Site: brandenburg
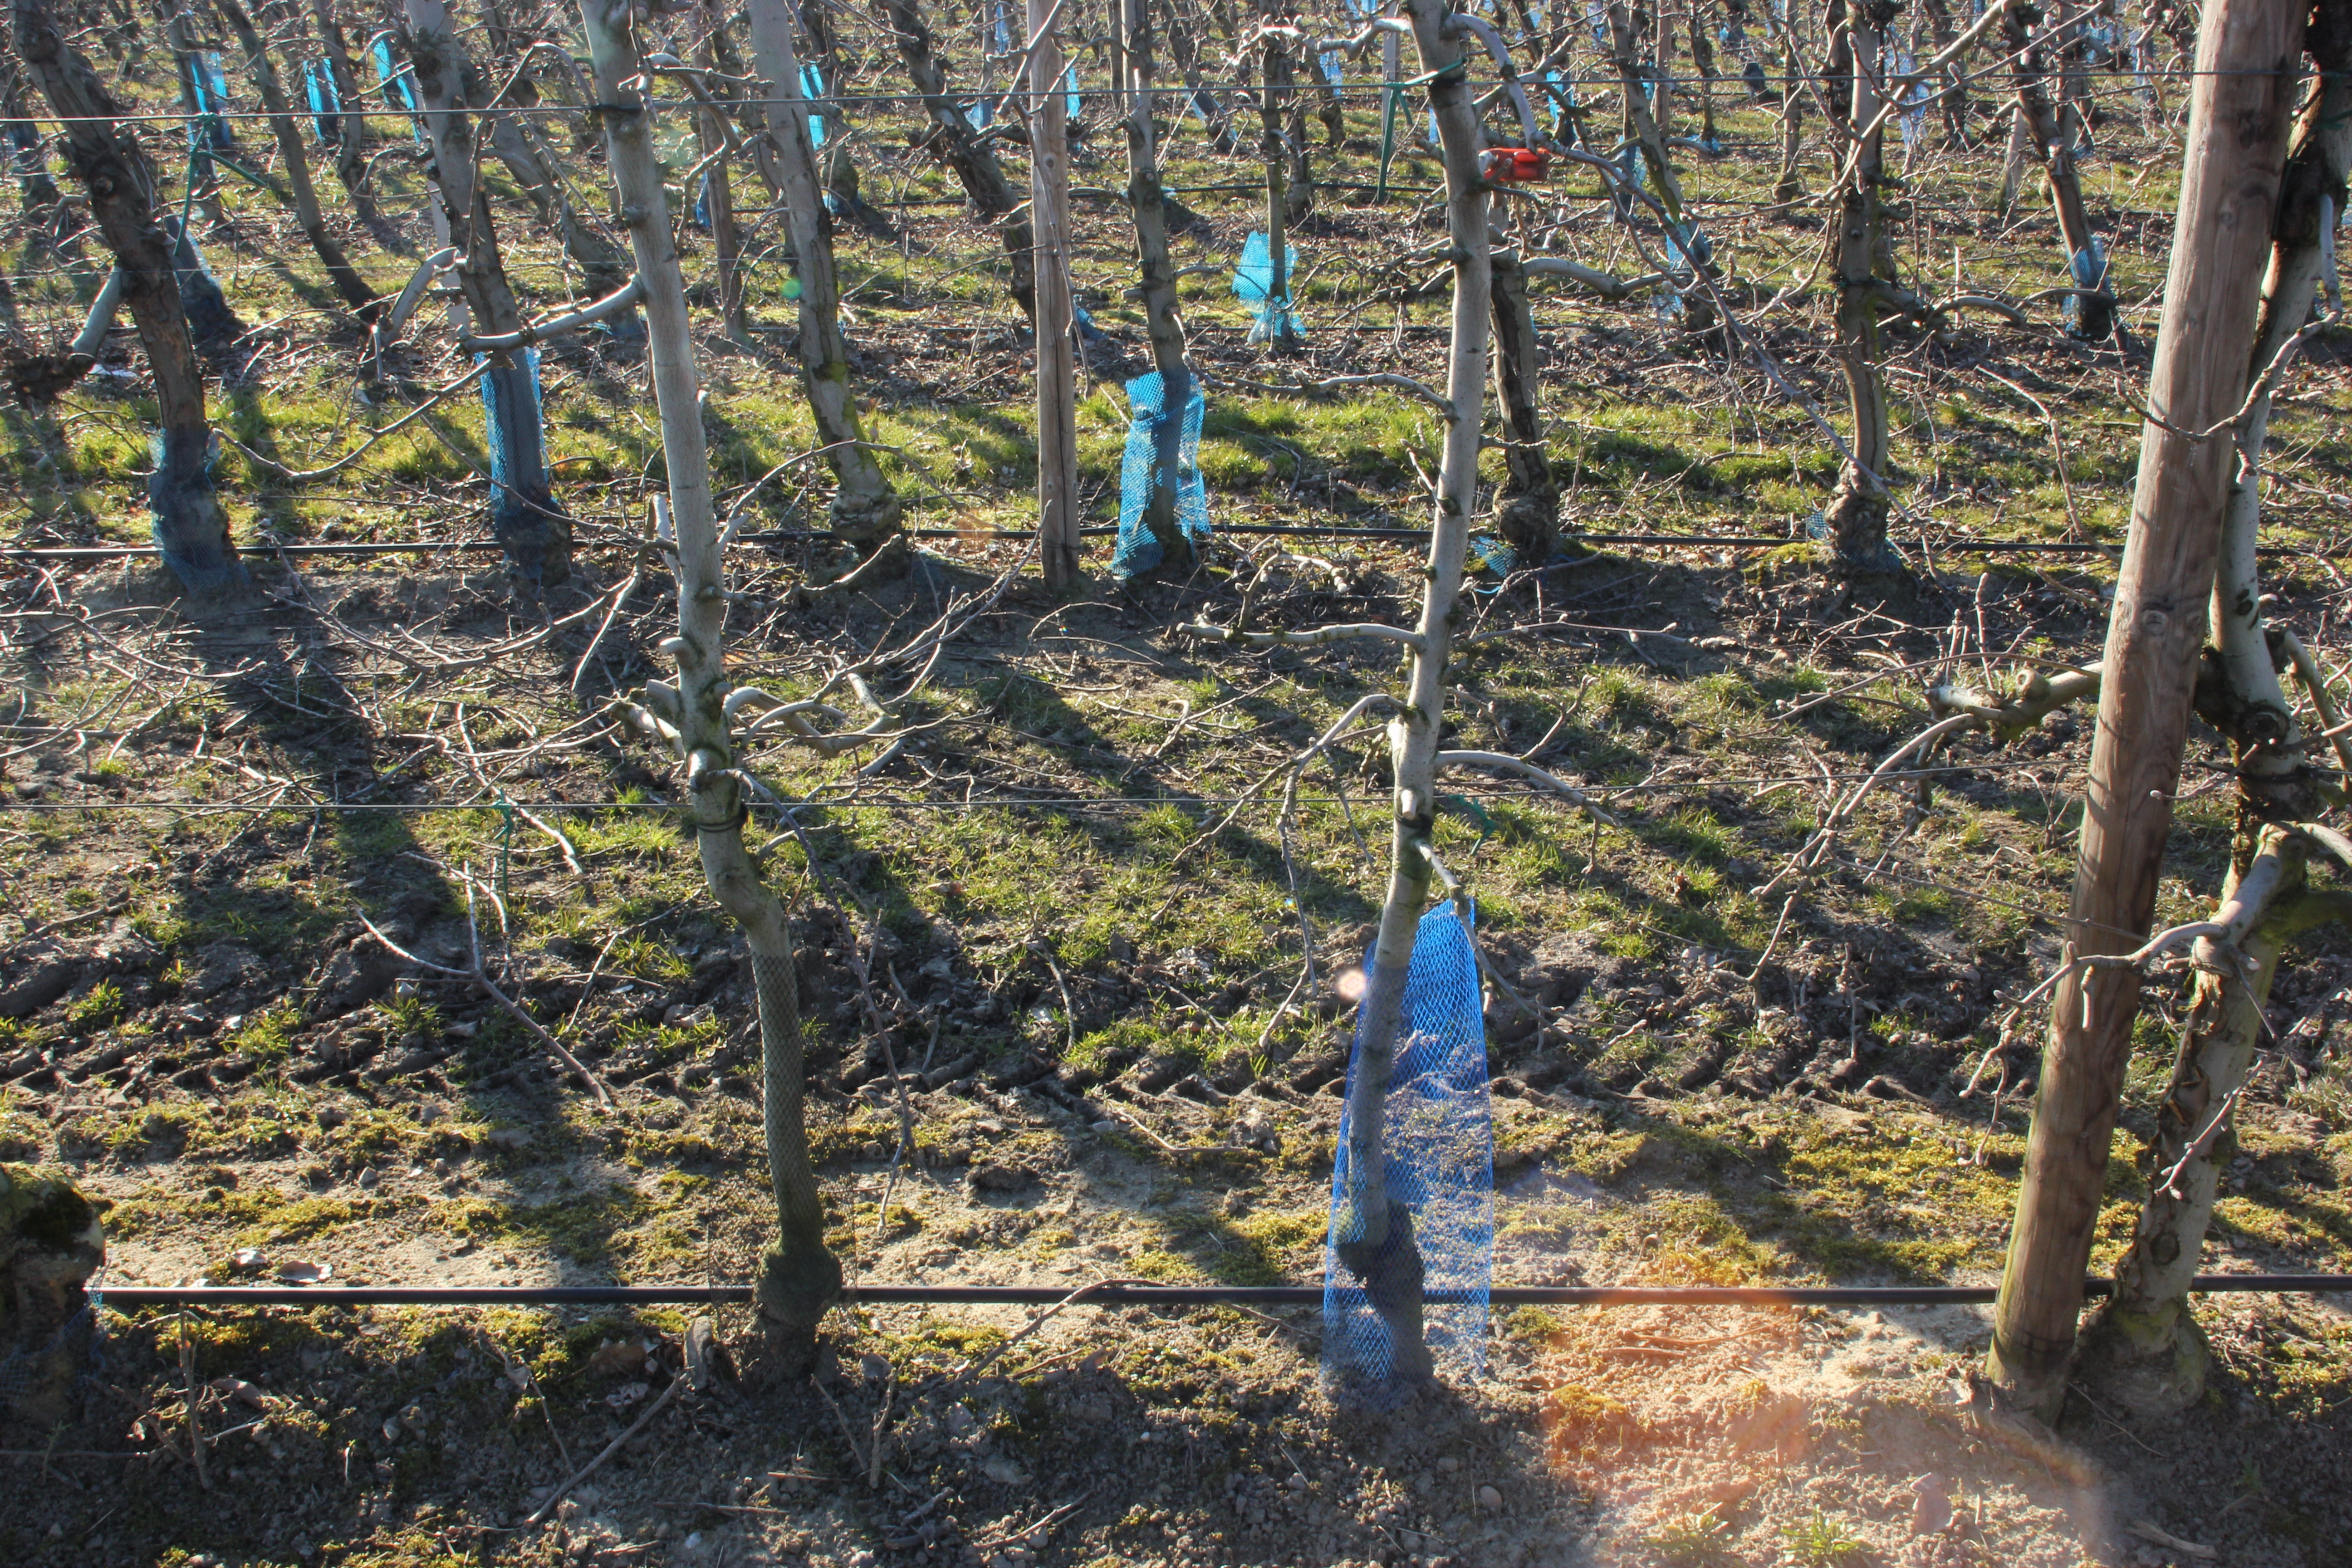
Growth stage (BBCH 03): Bud development